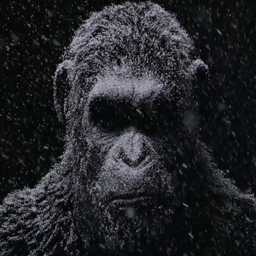
war for the planet of the apes